History of military logistics

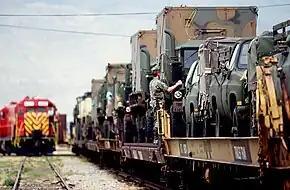
U.S. Army vehicles arrive by train at Biggs Army Airfield in El Paso, Texas, for Exercise Roving Sands in 1997

The history of military logistics goes back to Neolithic times. The most basic requirements of an army are food and water. Early armies were equipped with weapons used for hunting like spears, knives, axes and bows and arrows, and were small due to the practical difficulty of supplying a large number of soldiers. Large armies began to appear in the Iron Age. Animals such as horses, oxen, camels and even elephants were used to carry supplies. Food, water and fodder for the animals could usually be found or purchased in the field. The Roman Empire and Maurya Empire in India built networks of roads, but it was far less expensive to transport by sea than by road. After the fall of the Western Roman Empire in the fifth century there was the shift in Western Europe away from a centrally organised army.